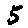
Label: 5